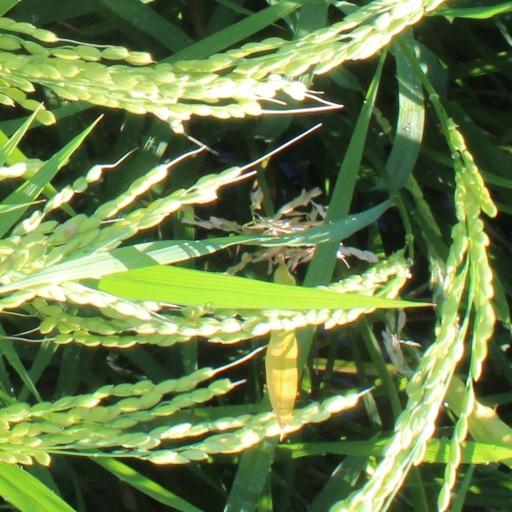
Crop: rice